Dance in Sri Lanka

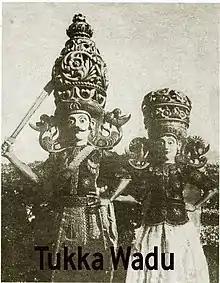
Maha Sammata king & queen

Kolam is a type of Performing Art unique to the Country. There is a popular legend for origin of Kolam dance. There were few groups/ families from several parts of country for Kolam dance and Ambalangoda, Bentara, Matara were key areas. Kolam was very popular during 1800 - 1950 since it fulfill all entertainment requirement of the people while addressing to spiritual aspect too. This wonderful art was give up by most of original inheritors with modernizing of society and also due to lack of sponsorship from responsible parties.